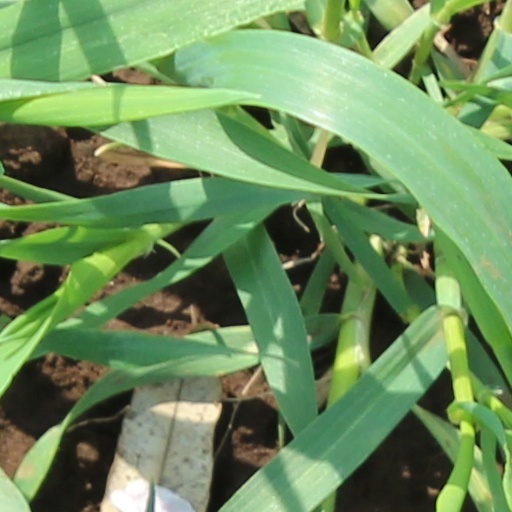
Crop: wheat